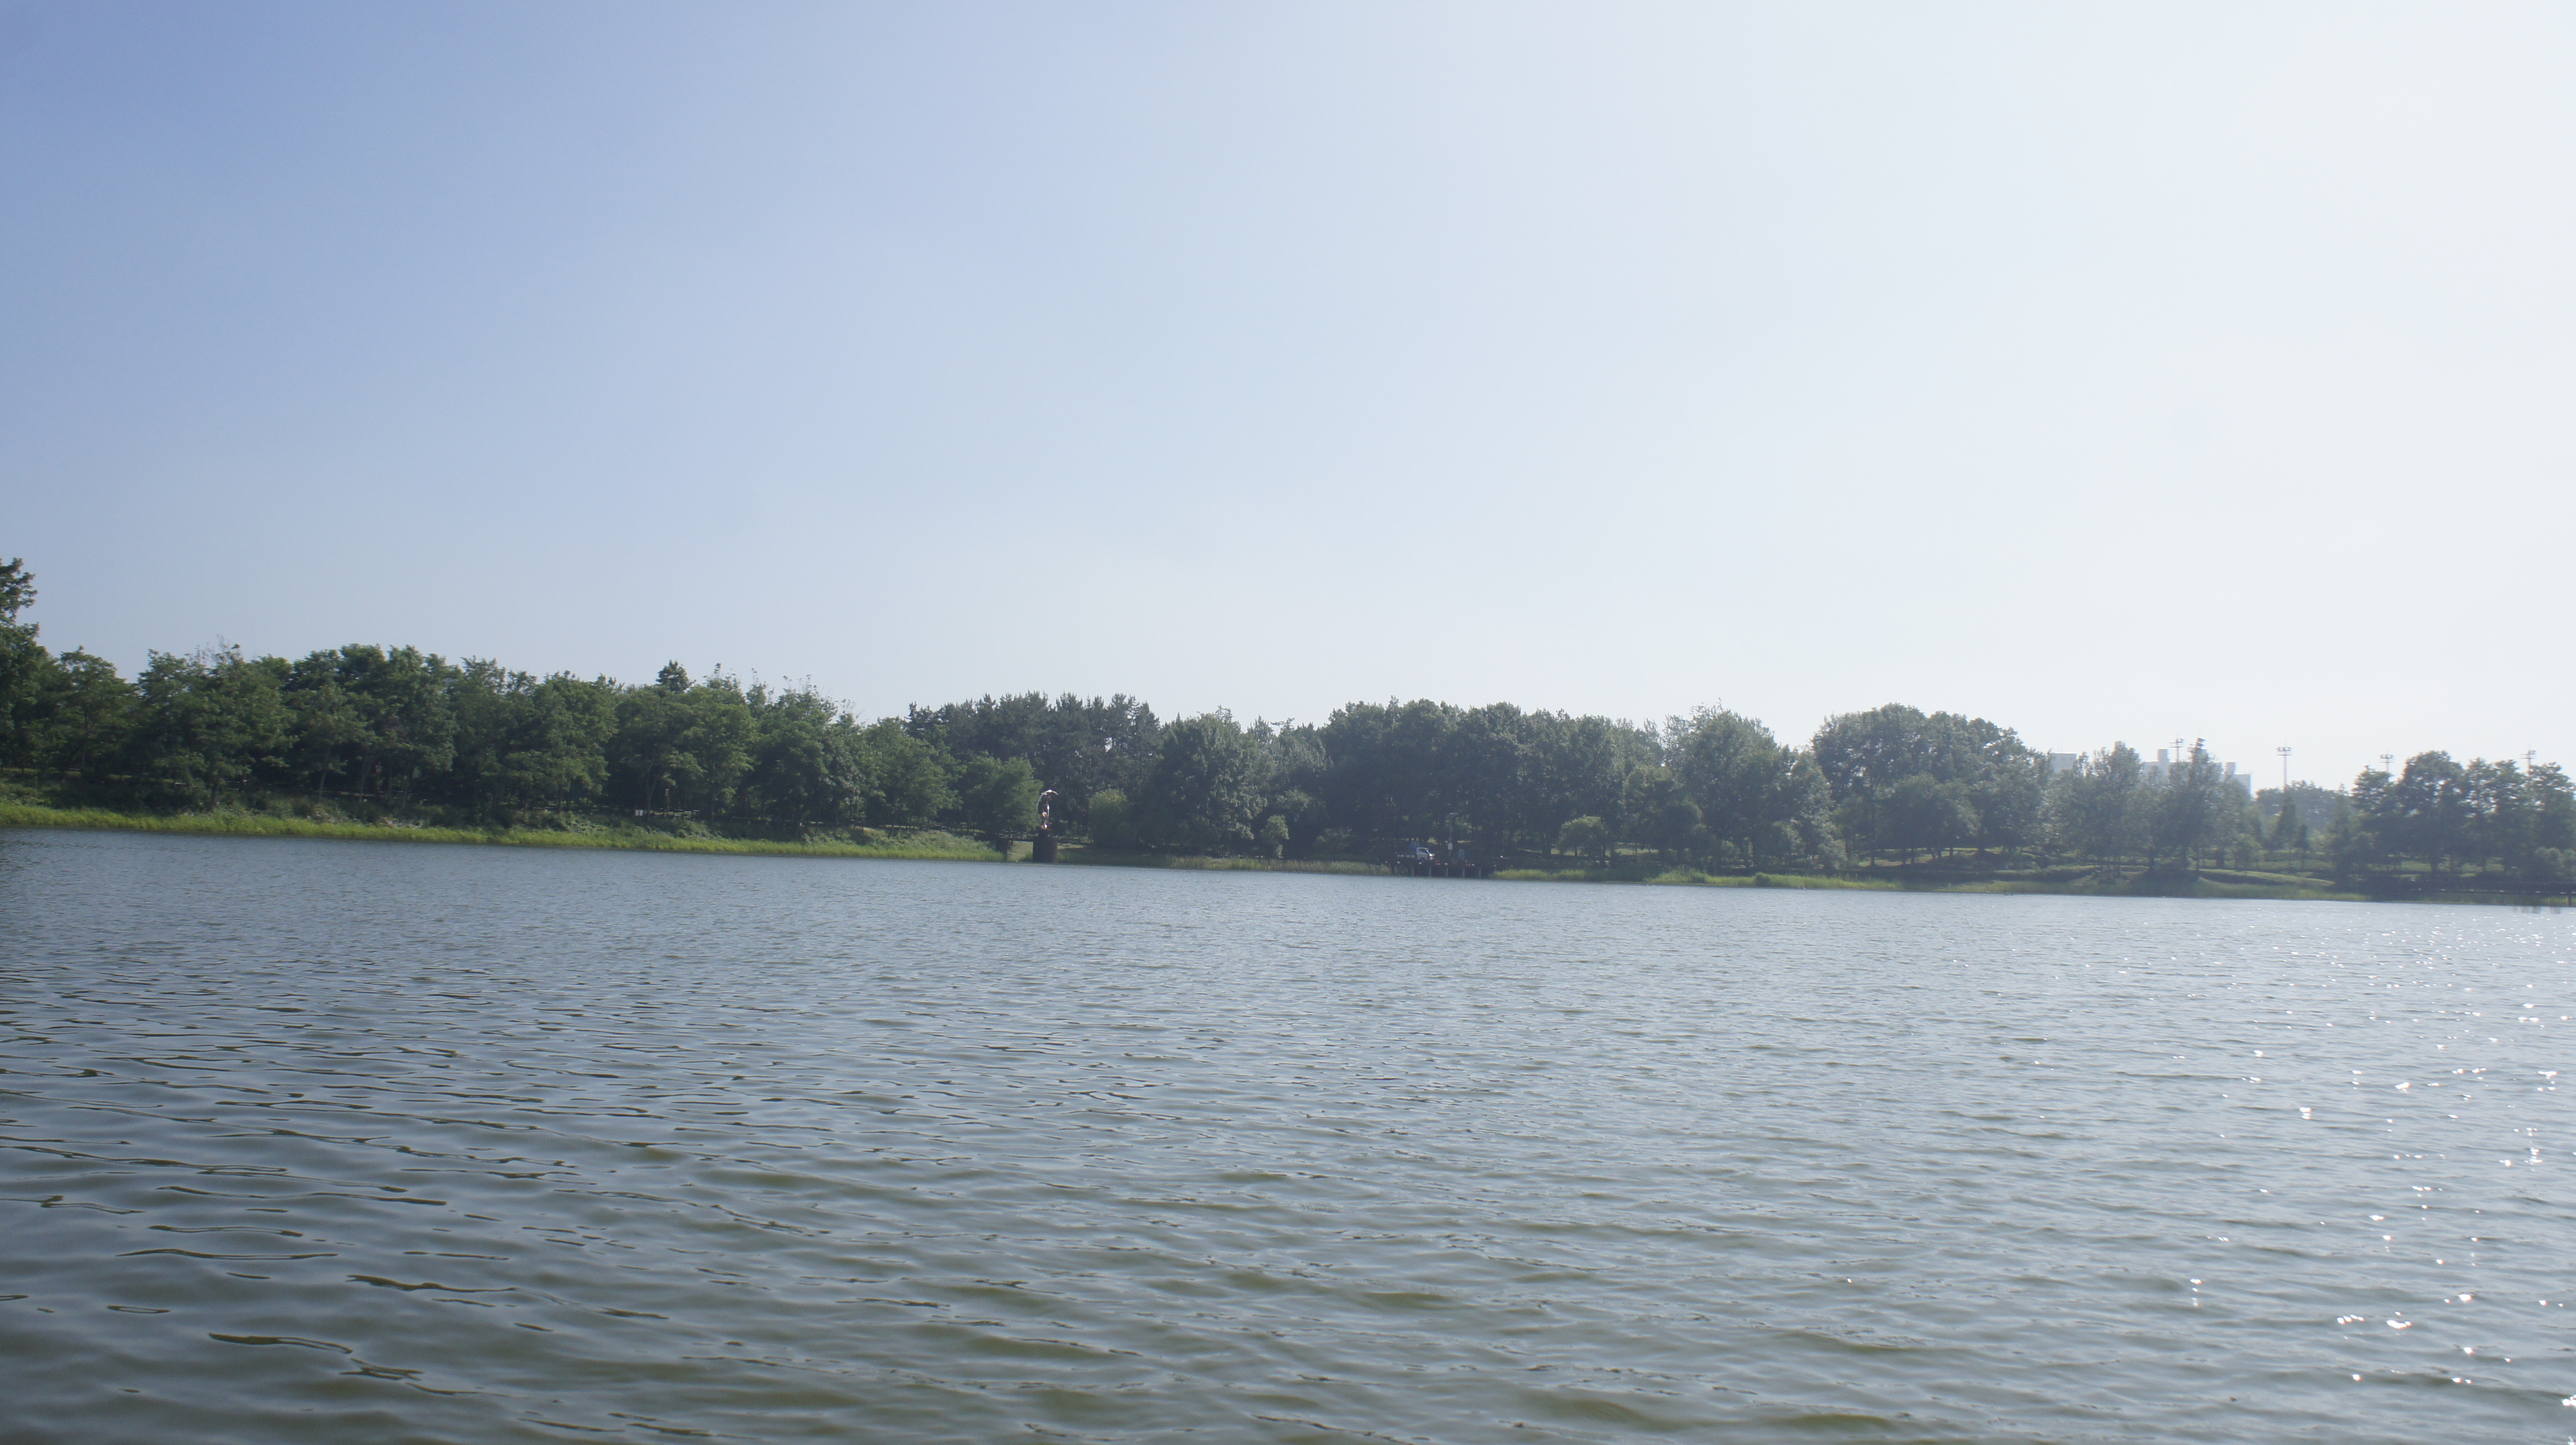
lake, water, park, waterway, body of water, water resources, sky, reservoir, river, tree, bank, horizon, loch, floodplain, calm, bayou, wetland, pond, recreation, channel